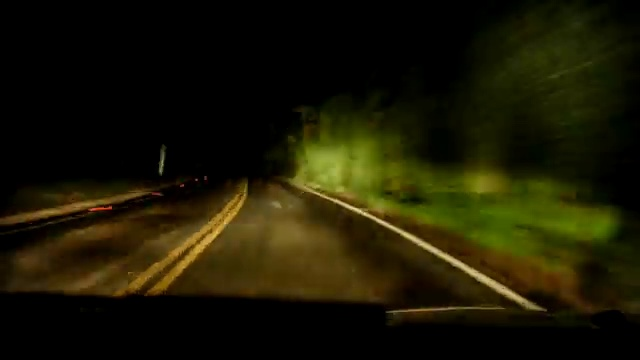
Fire: no
Smoke: no